Angle of repose

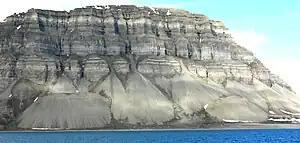
Talus cones on north shore of Isfjord, Svalbard, Norway, showing angle of repose for coarse sediment

The angle of repose is sometimes used in the design of equipment for the processing of particulate solids. For example, it may be used to design an appropriate hopper or silo to store the material, or to size a conveyor belt for transporting the material. It can also be used in determining whether or not a slope (of a stockpile, or uncompacted gravel bank, for example) would likely collapse; the talus slope is derived from angle of repose and represents the steepest slope a pile of granular material can take. This angle of repose is also crucial in correctly calculating stability in vessels.